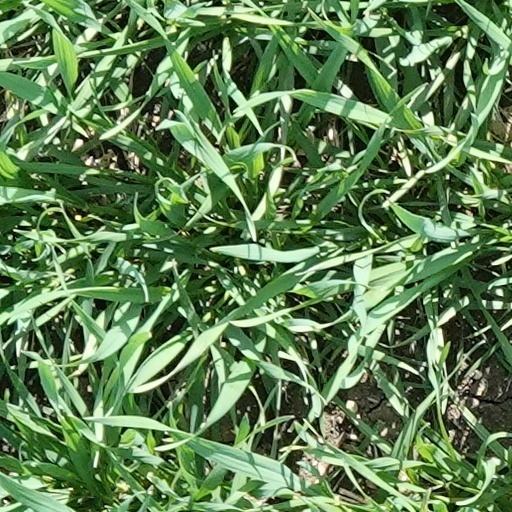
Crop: wheat